Public housing estates in Cheung Sha Wan

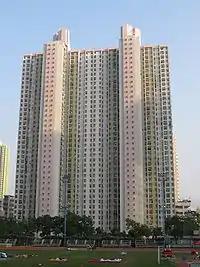
Hang Chun Court

Hang Chun Court is a HOS court in Cheung Sha Wan, next to Fortune Estate. Like Fortune Estate, Hang Chun Court was formerly the site of Fortune Temporary Housing Area. It has two blocks built in 2001.